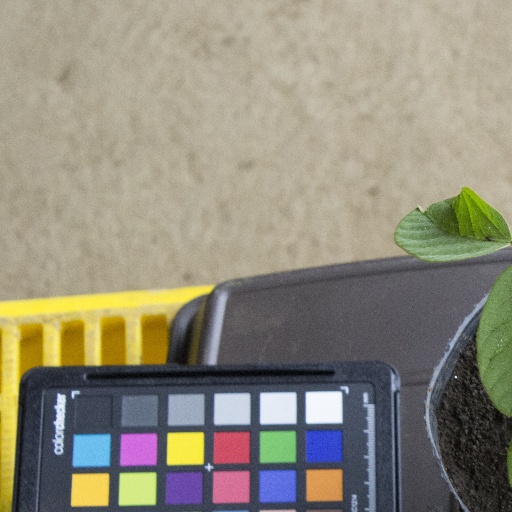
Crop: soybean